M5 (Durban)

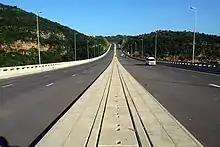
The new M5 Dumisani Makhaye Drive crossing the uMngeni River

The northern terminus of the M5 is a junction with the M25 (to Inanda) and R102 (to Durban and Phoenix) in the Duffs Road suburb of KwaMashu. It heads south-west as a dual-carriageway roadway named Dumisani Makhaye Drive and forms an intersection with the M45 Queen Nandi Drive. Turning west, it passes the townships of KwaMashu and Newlands East. Here it intersects with the M21 Inanda Road and proceeds to head west-southwest between the townships of KwaMashu, Ntuzuma and Newlands West where it gains freeway status with the first off-ramp being the 'Newlands Expressway'. Just after Newlands Expressway, it turns north-west and temporarily stops being a freeway as it enters KwaDabeka by crossing the uMngeni River. Here, it intersects 'Ulwandle Drive' and thereafter regains freeway status, turning south-west through KwaDabeka. The M5 has 2 off-ramps for the remaining length of its freeway section which include 'Wyebank Road' and '1st Avenue'. After the 1st Avenue off-ramp, The M5 becomes Dinkelman Road, turning south towards New Germany and ends as a freeway at the M32 Posselt Road junction.